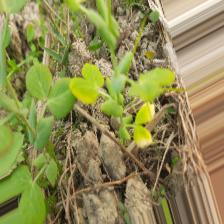
Label: Ascochyta blight